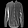
Label: Shirt